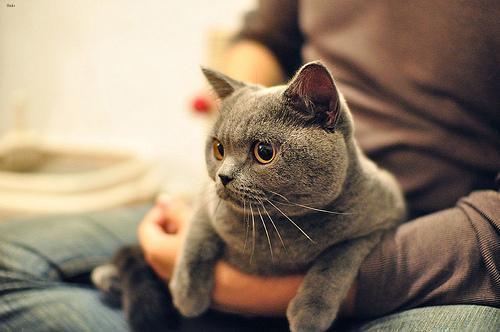
British Shorthair